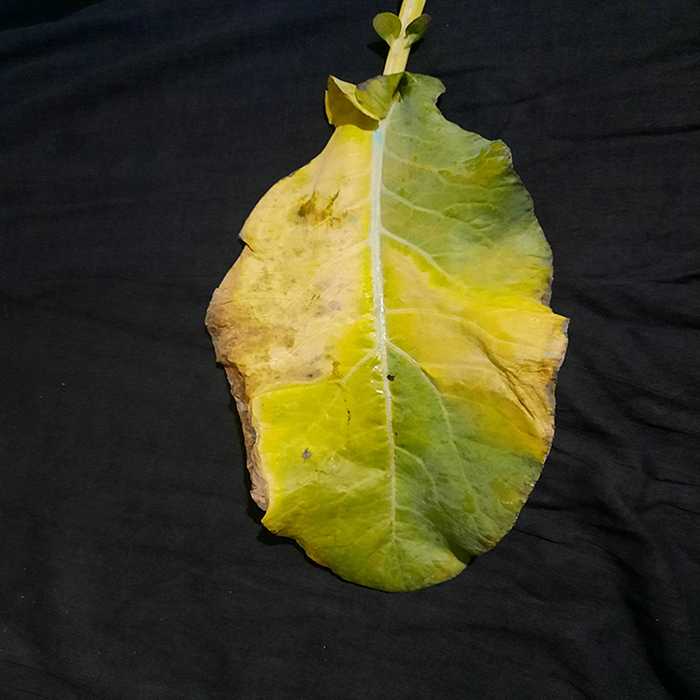
Plant: Cauliflower
Label: Black Rot